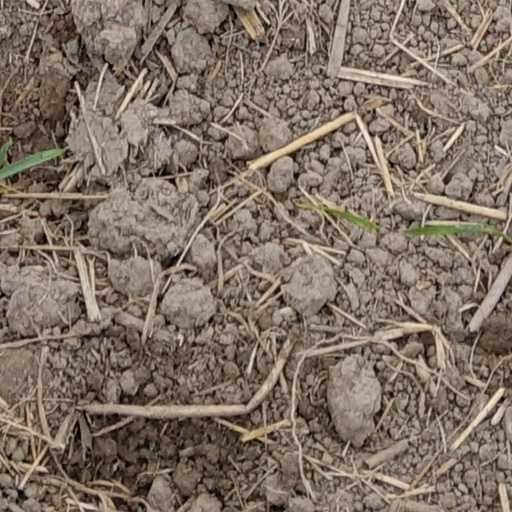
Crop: wheat